Agrofirm Svitanok

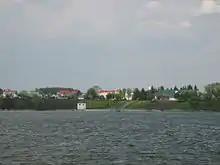
The village of Kovalivka

Agrofirm "Svitanok" is the second largest land owner in Ukraine. Based out of the village of Kovalivka in the Bila Tserkva Raion of the Kyiv oblast, in 2021 it owned , according to the State Service of Geodesy, Cartography, and Cadastre. The name "Svitanok" means "Dawn" in Ukrainian.